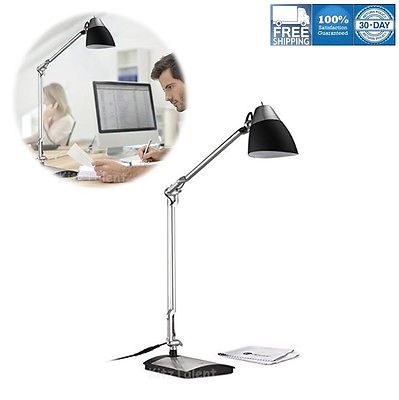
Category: lamp